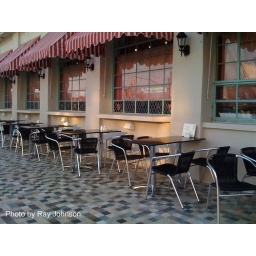
Cherry Hill Market Restaurant installs speakers underneath every window by its sidewalk cafe on Ocean Ave side